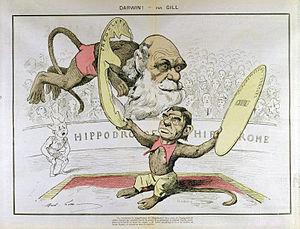
Beaucoup de portraits de Charles Darwin sont connus. Les premiers sont dessinés ou peints, tandis que les portraits ultérieurs sont plutôt des photographies monochromes. Après la publication de l'Origine des espèces en 1859 et la diffusion de la controverse qui s'en est suivie, Darwin a également été l'objet de nombreuses caricatures.
André Gill, pseudonyme de Louis-Alexandre Gosset de Guines, né à Paris le 17 octobre 1840 et mort à Saint-Maurice le 1ᵉʳ mai 1885, est un caricaturiste, peintre et chansonnier français.
L'Origine des espèces est un ouvrage scientifique de Charles Darwin, publié le 24 novembre 1859 pour sa première édition anglaise sous le titre L'origine des espèces au moyen de la sélection naturelle ou la préservation des races favorisées dans la lutte pour la survie. Cet ouvrage est considéré comme le texte fondateur de la théorie de l'évolution. Dans ce livre, Darwin présente la théorie scientifique de l'évolution des espèces vivantes à partir d'autres espèces généralement éteintes, au moyen de la sélection naturelle. Darwin avance un ensemble de preuves montrant que les espèces n'ont pas été créées indépendamment et ne sont pas immuables.